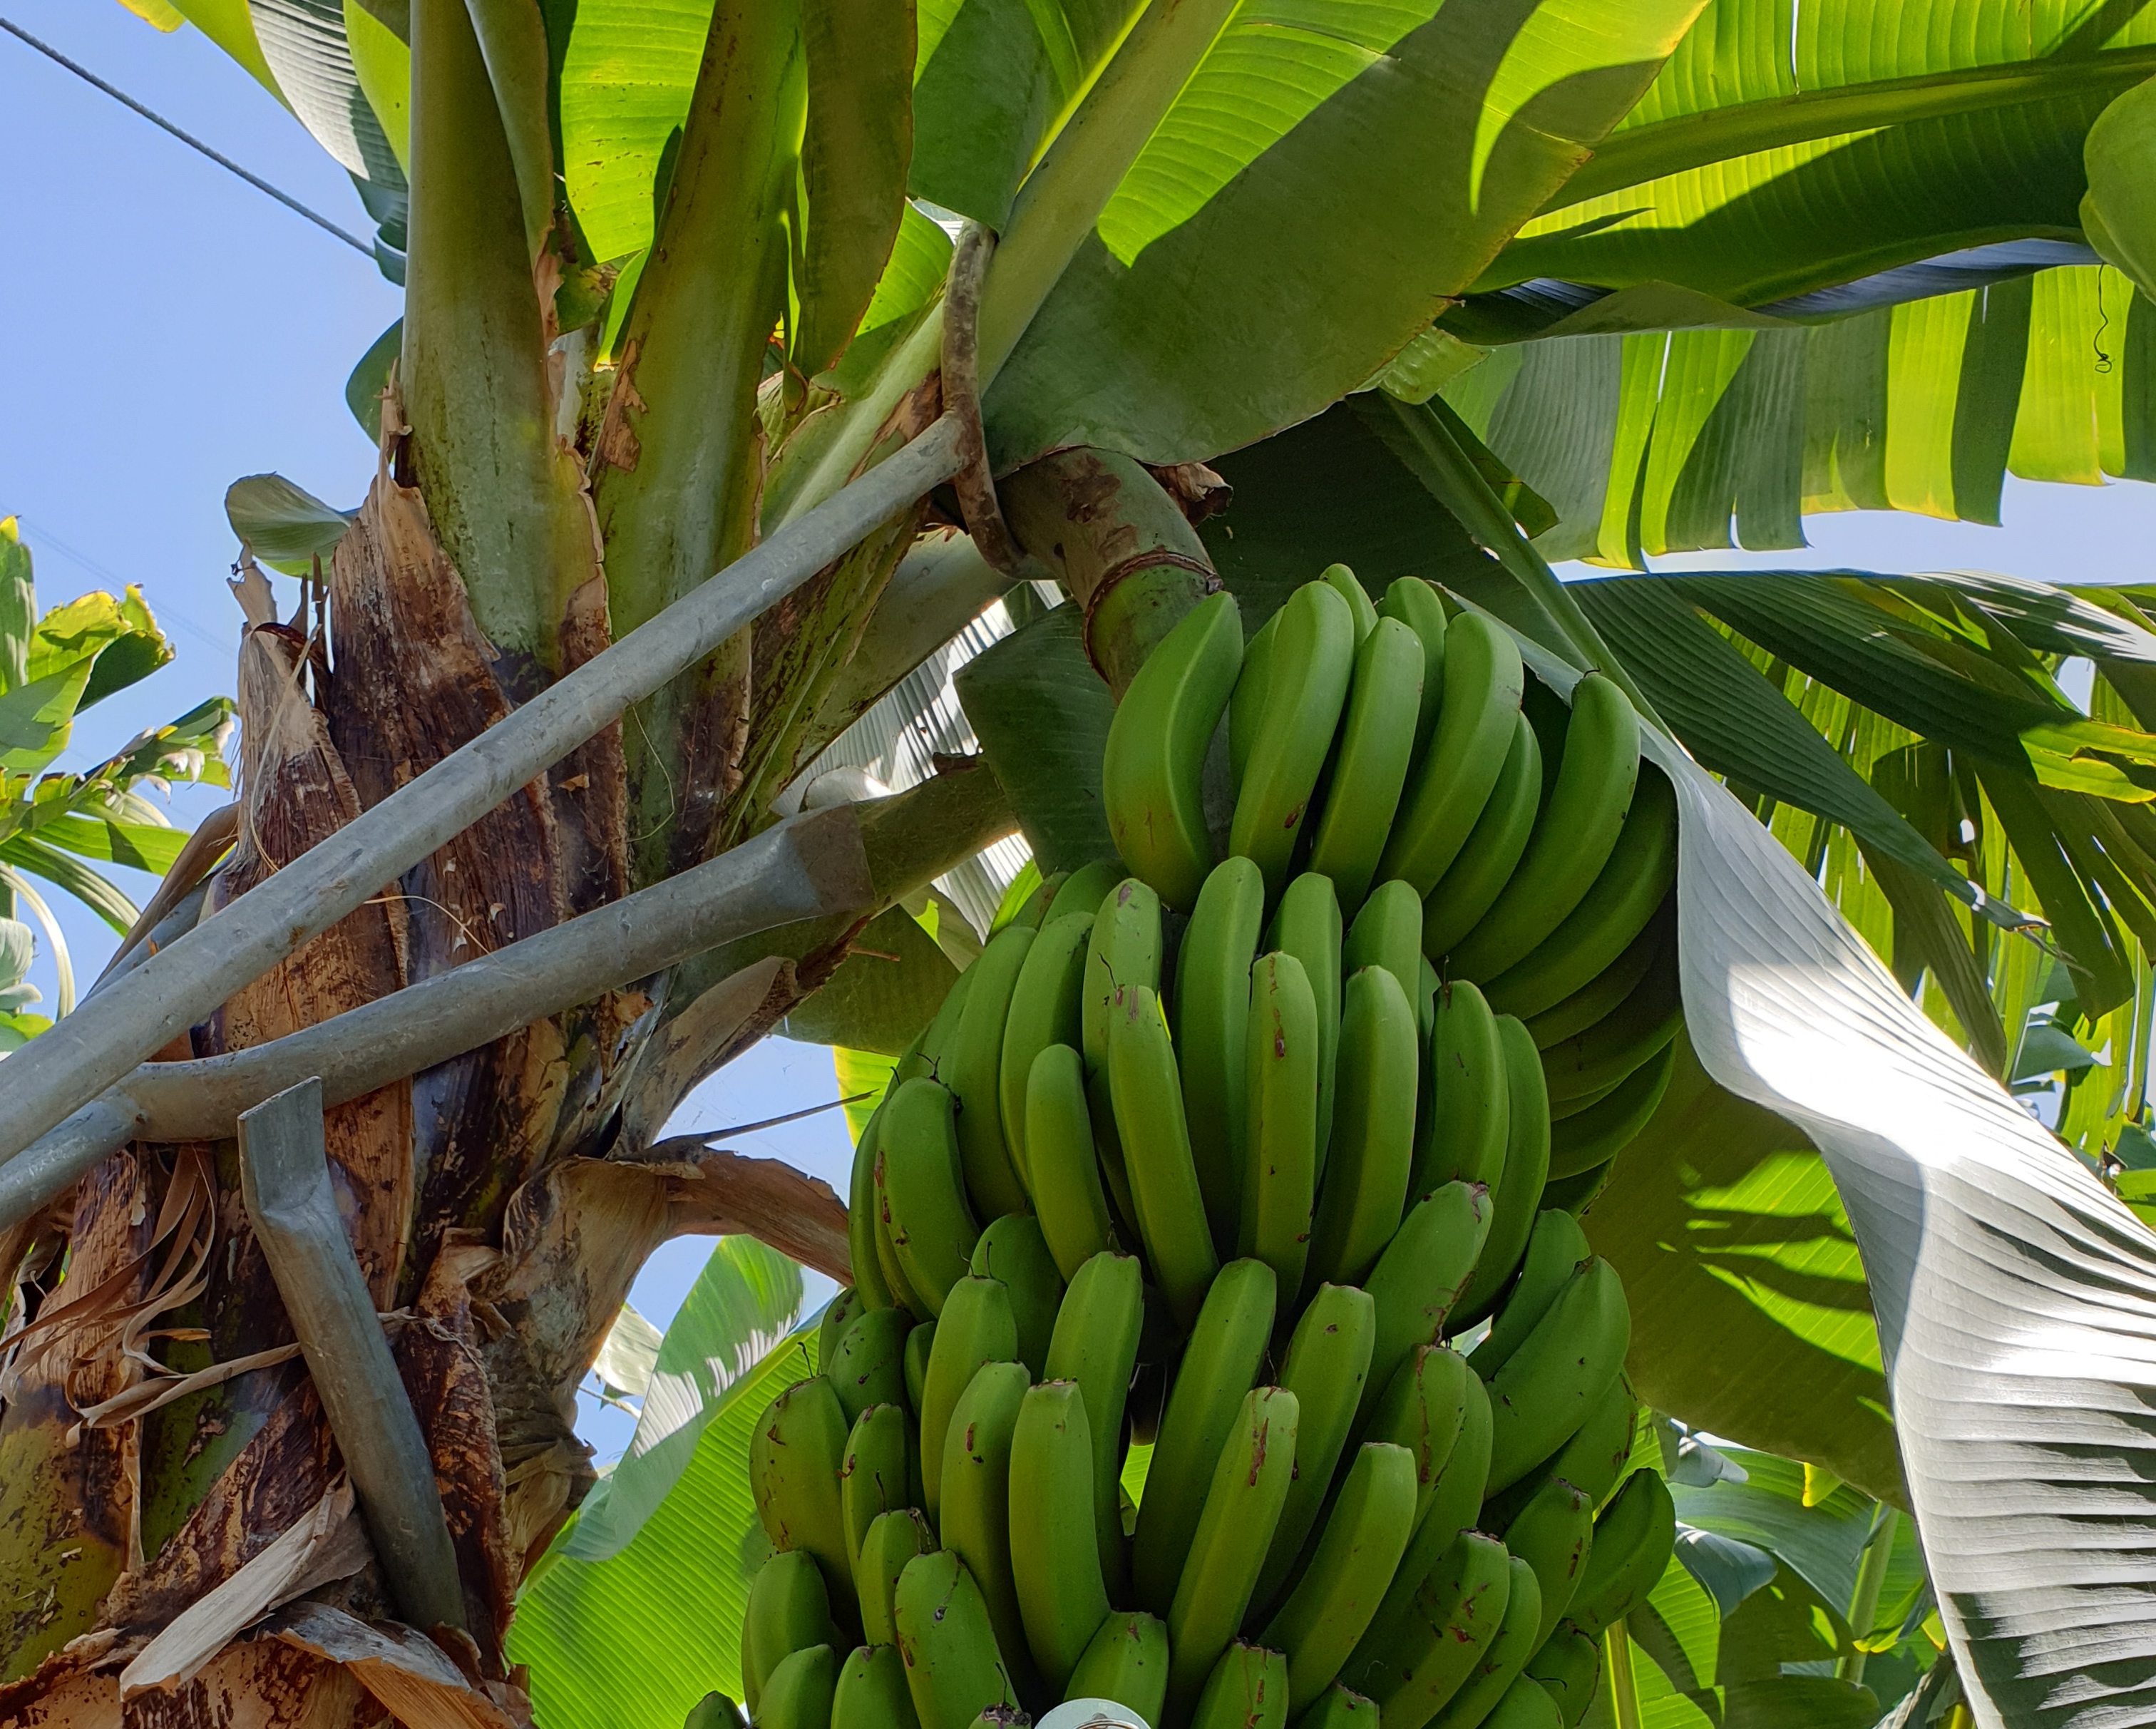
Label: Keep